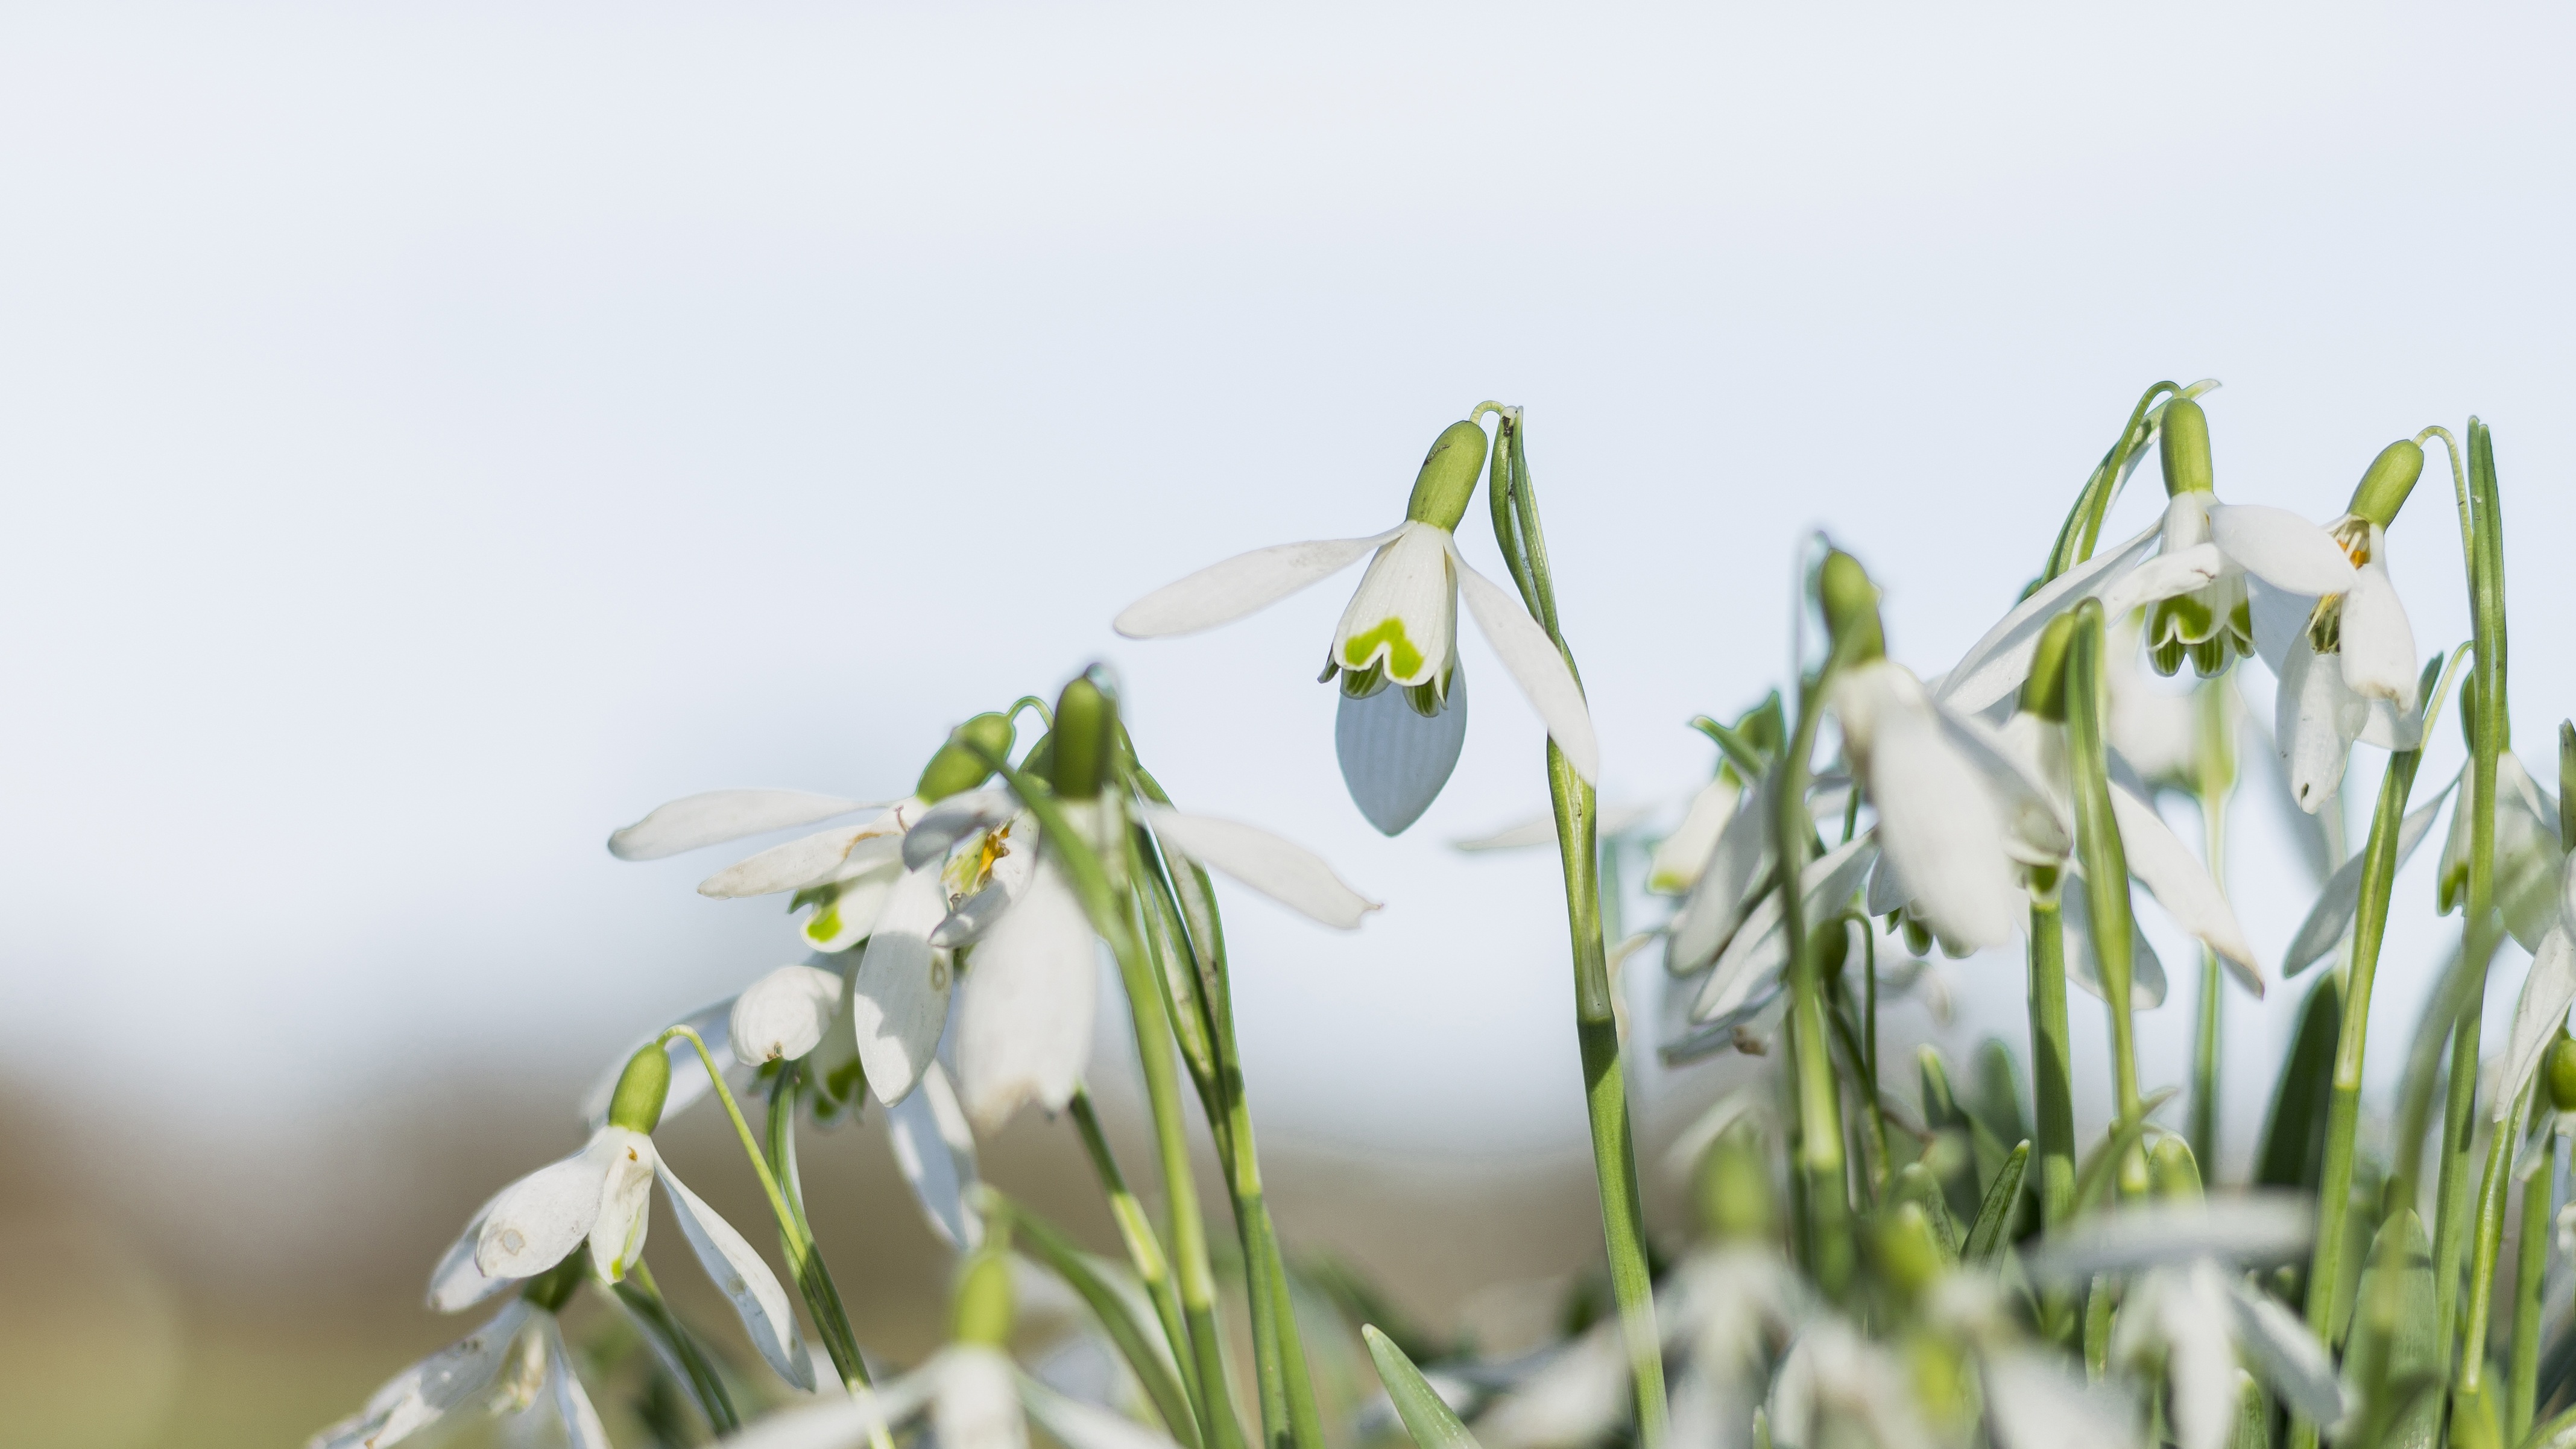
nature, grass, blossom, plant, flower, spring, green, botany, flora, snowflake, wildflower, close up, snowdrop, galanthus, macro photography, flowering plant, plant stem, land plant